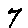
Label: 7